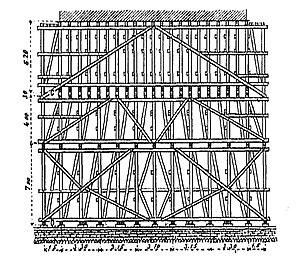
Viaduc du Syratal – Plauen – Allemagne – Montage du cintre.
Le pont de la Paix ou pont du Syratal ou pont Frédéric-Auguste ou pont de Plauen est un pont routier en arc reliant deux quartiers de la ville de Plauen en Saxe, en Allemagne.